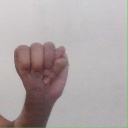
अक्षर: म